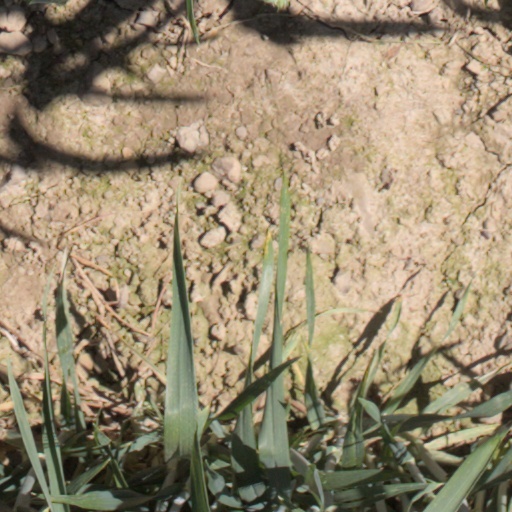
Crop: wheat